João Cândido Felisberto

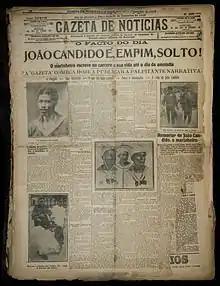
Newspaper headlines from "Gazeta de Notícias", 31 December 1912.

In November 1910, the flogging of a sailor, against Navy regulations (250 strokes instead of the allowed 25 strokes), was a contributing factor to the revolt, known in Brazil as "Revolta da Chibata" ("Revolt of the Lash"). Sailors took control of two Brazilian battleships, "Minas Geraes" and "São Paulo", both built in England, as well as two other major warships. Their demands included the abolition of torture as a form of punishment and improved living conditions in the Brazilian Navy. Felisberto was the leader of the movement. The new Brazilian president, Hermes da Fonseca, promised the end of "Chibata" and approved an amnesty, but the government later went back on this promise. In the revolt's aftermath Felisberto and many of his fellow mutineers were either arrested, tortured or murdered in prison. Felisberto himself was tortured, and also contracted tuberculosis, but he recovered after some months and was eventually released. The Brazilian press nicknamed him "Almirante Negro", or the "Black Admiral", for his actions.